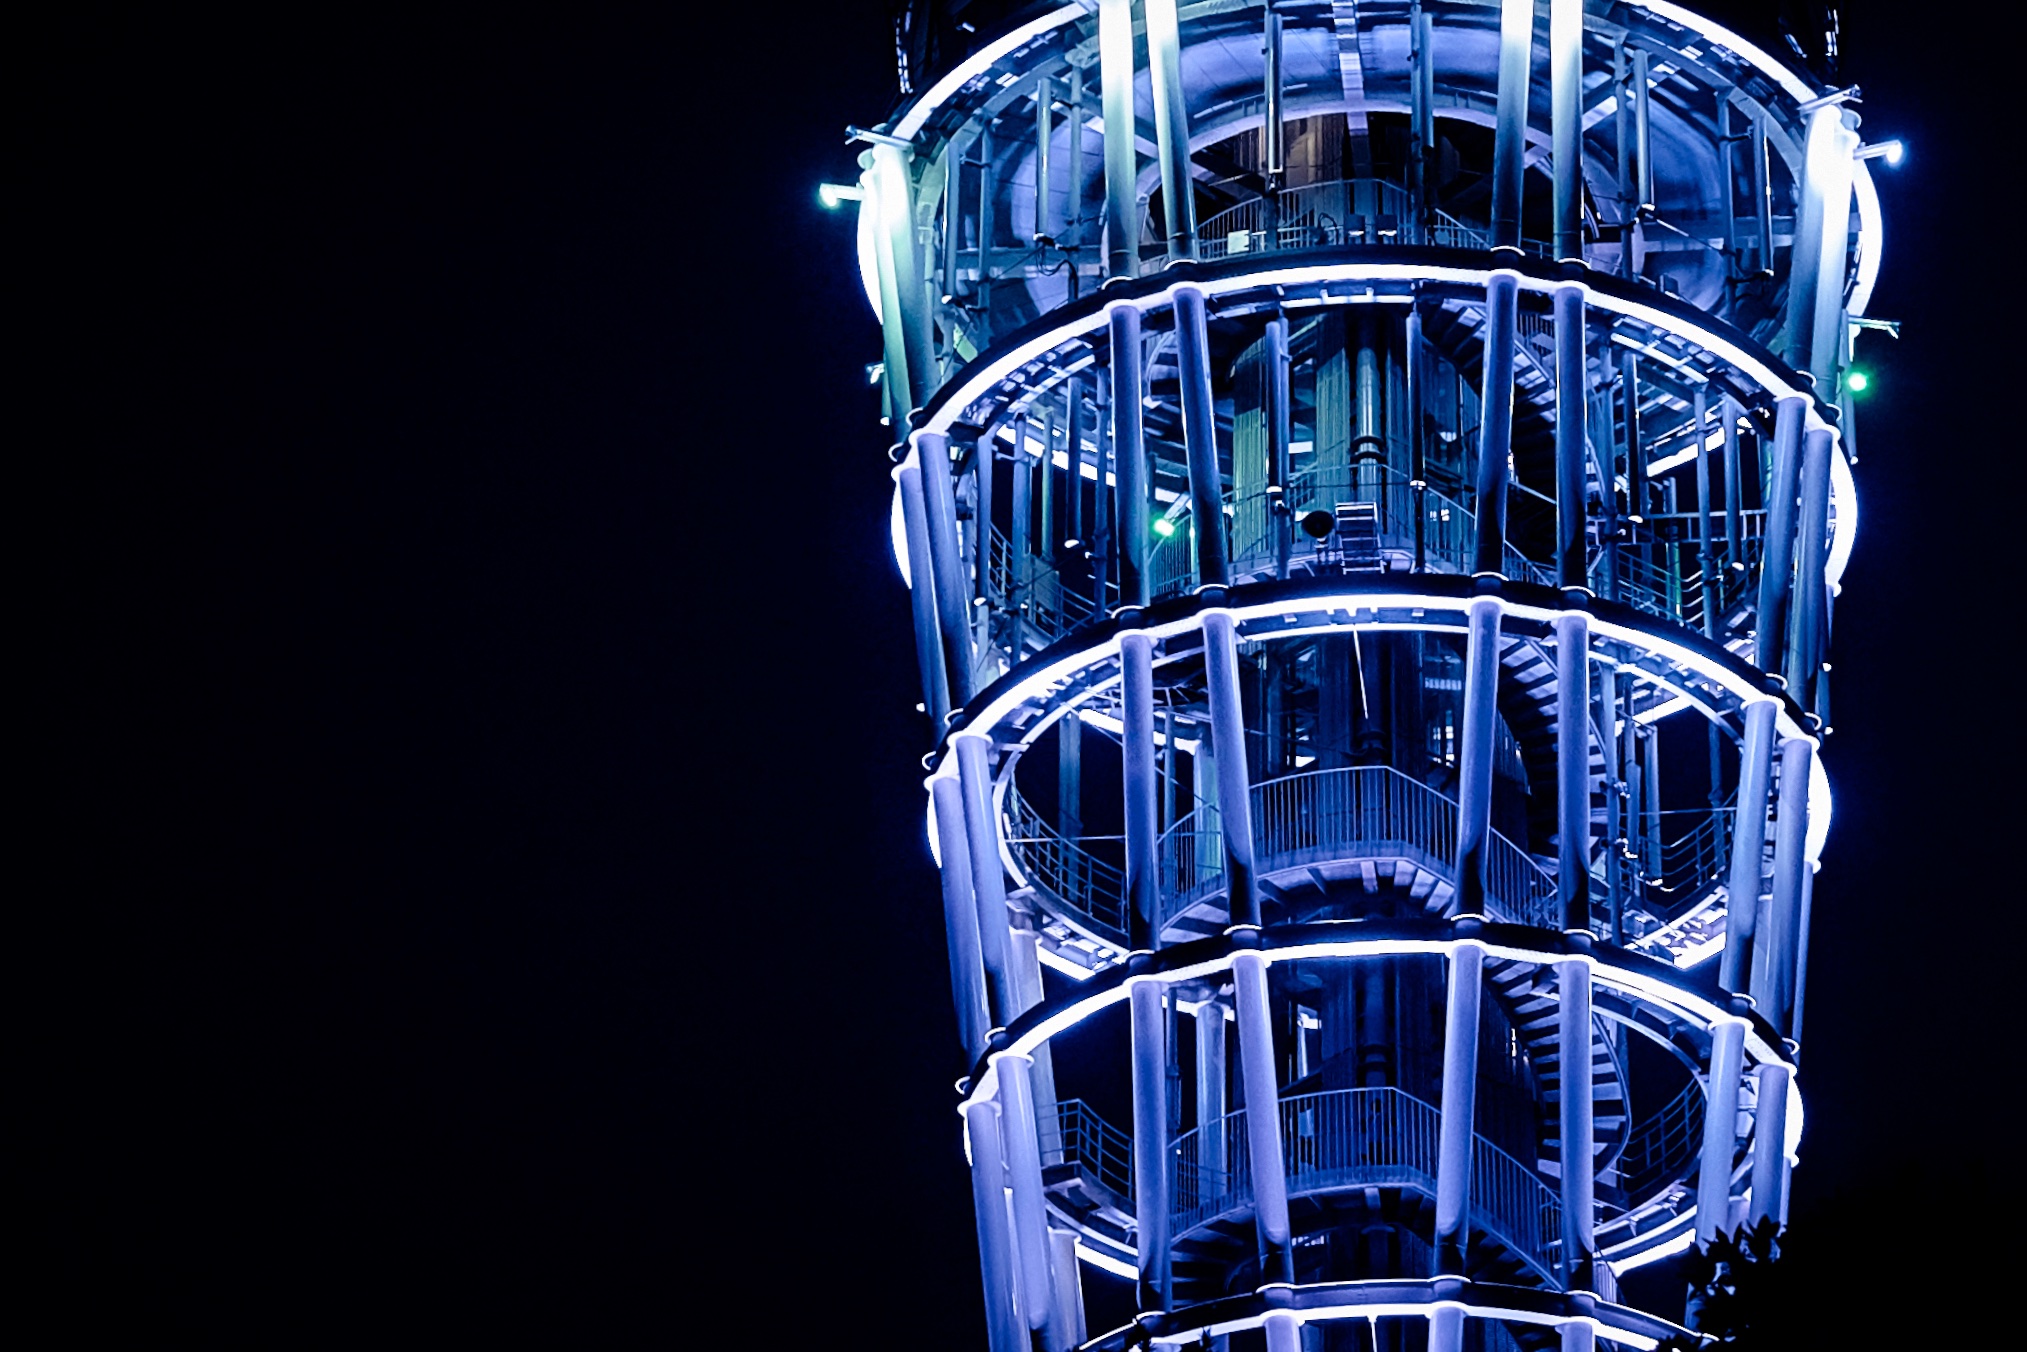
light, night, tower, blue, lighting, nightphotography, sony, nightshot, ilce7m2, fe35f28z, enoshimaseacandle